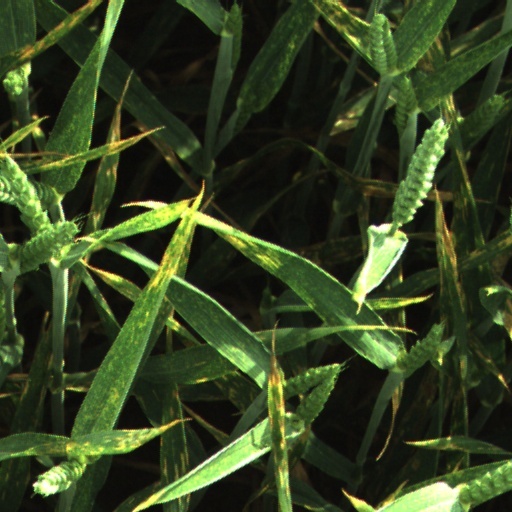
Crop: wheat